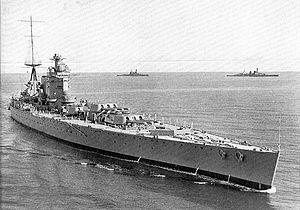
Le Dunkerque a été la première unité d'une classe de bâtiments de ligne français mise en service à la fin des années 1930, la classe Dunkerque. Sa principale caractéristique était de se situer nettement en deçà des limites posées par le traité de Washington de 1922, en termes de déplacement et de calibre de l'artillerie principale des cuirassés.